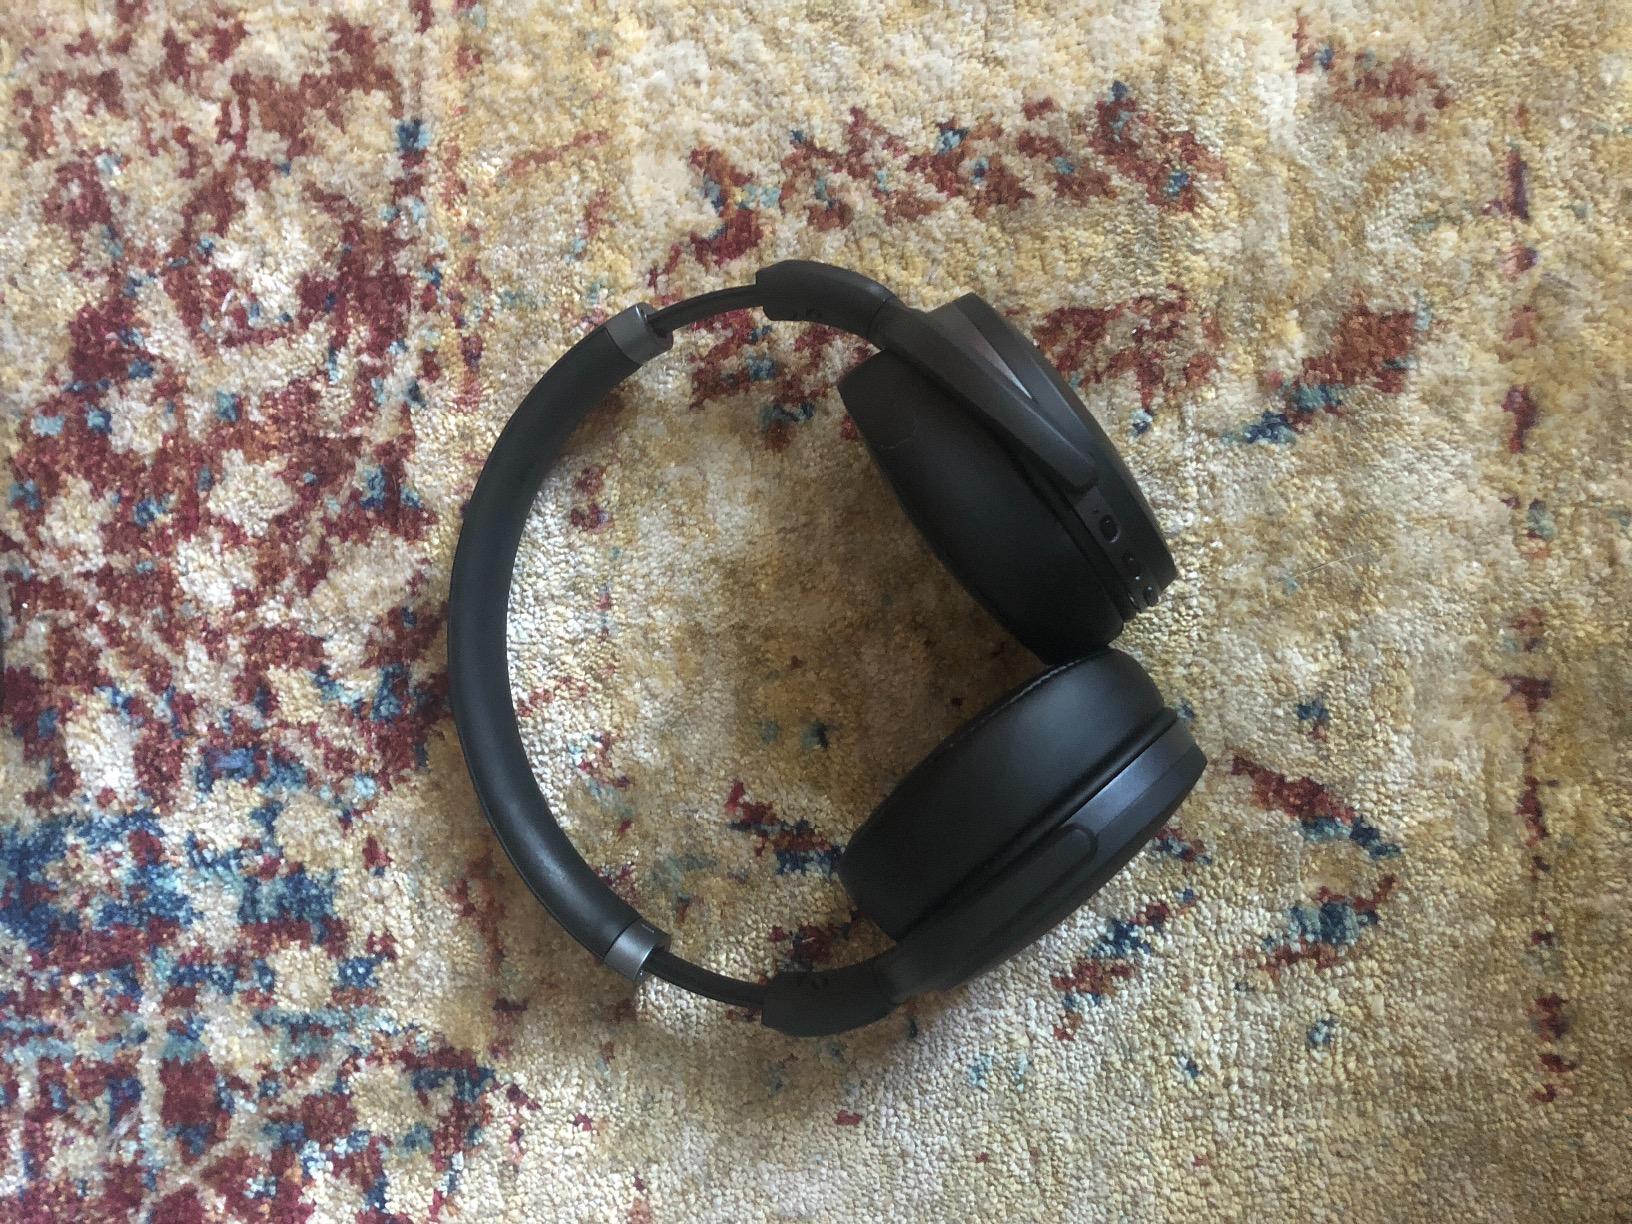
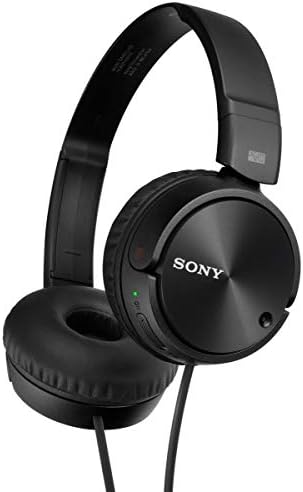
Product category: headphones
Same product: no